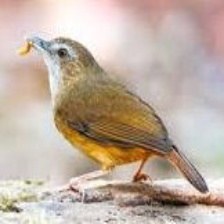
Species: ABBOTTS BABBLER
Scientific name: MALACOCINCLA ABBOTTI